Alderman's 20 Stores in One

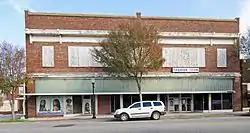
Alderman's 20 Stores in One, November 2012

Alderman's 20 Stores in One, also known as The Belk Building, is a historic commercial building located at Manning, Clarendon County, South Carolina. It was built in 1919, and is a two-story red brick building or two-part commercial block with a flat roof and parapets. The main façade of the building features a metal entablature supported by brackets and ornamented by recessed panels. Constructed by David W. Alderman, a wealthy Clarendon County lumber merchant and entrepreneur, the building is the largest storefront in the main business section of downtown Manning.